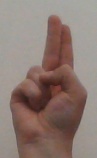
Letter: taa